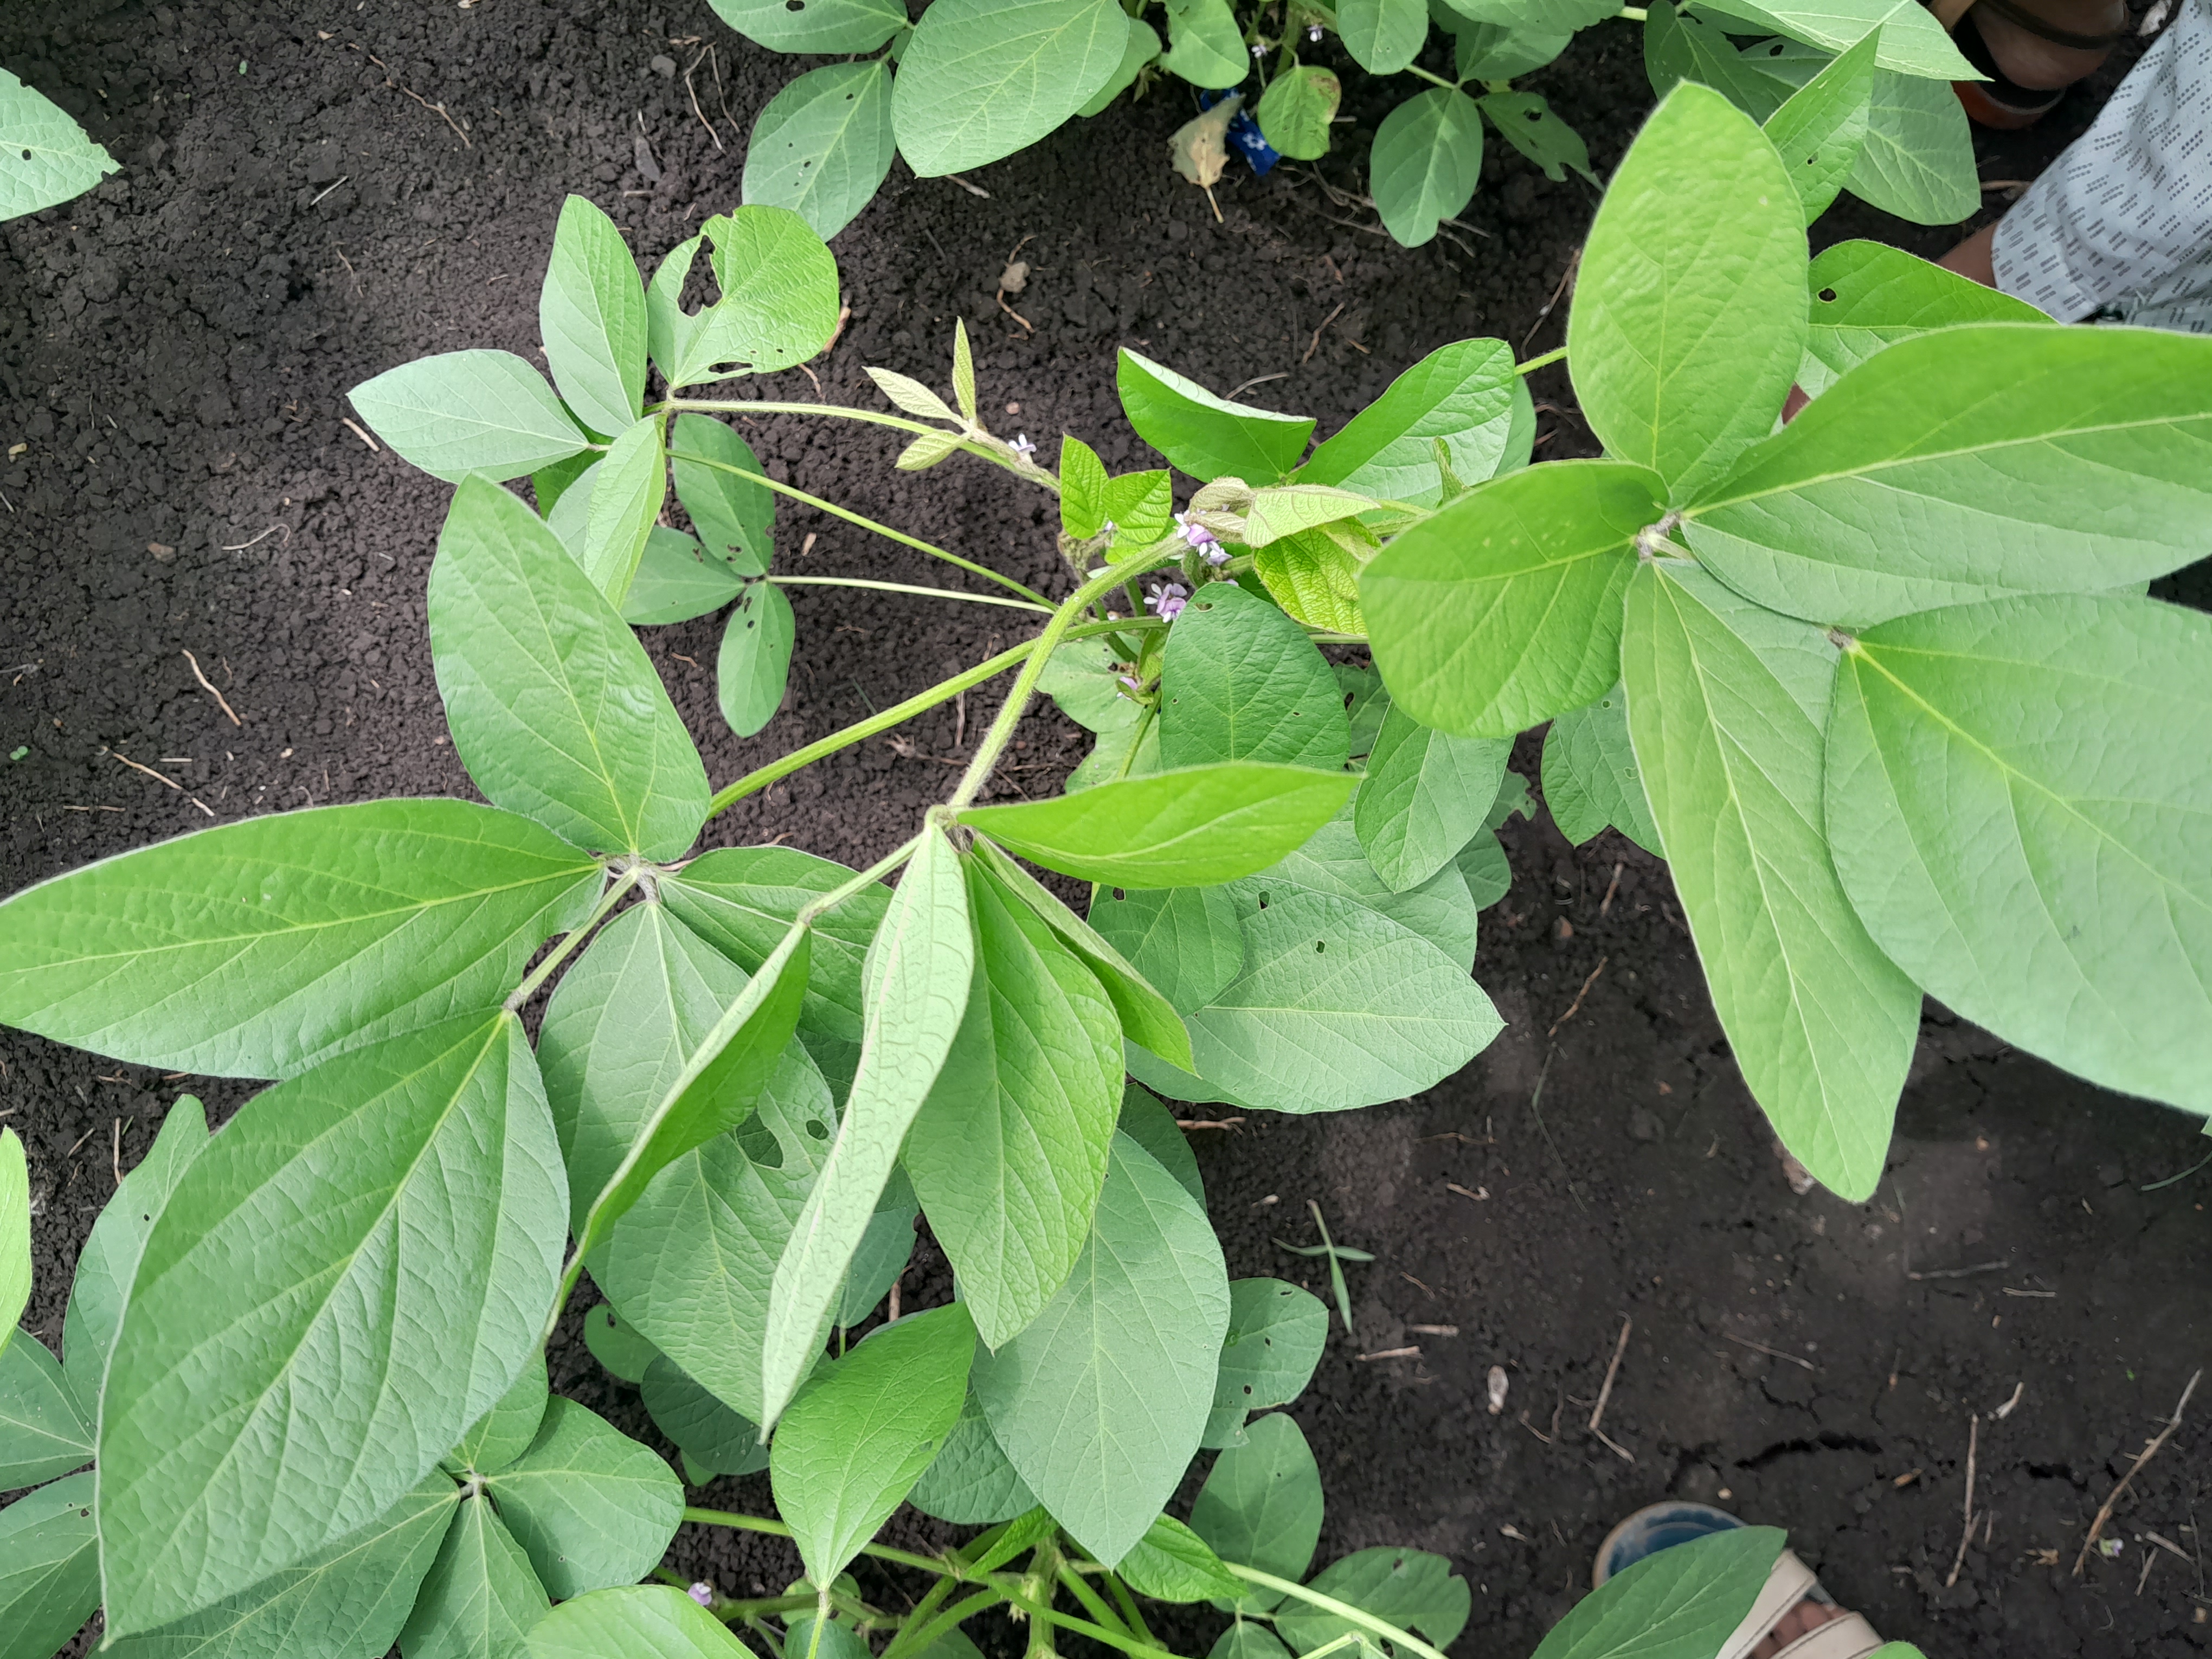
Label: Healthy